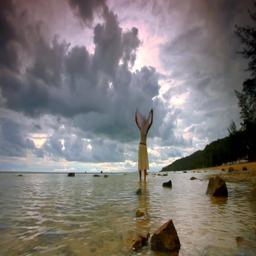
beautiful woman walking with white veil at the sea in 1920x1080